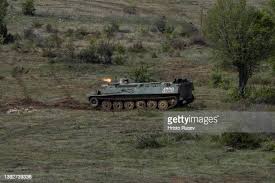
Label: MT_LB